Schizotypal personality disorder

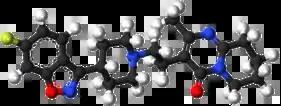
Ball-and-stick model of Risperidone, a drug used to treat StPD

StPD is rarely seen as the primary reason for treatment in a clinical setting, but it often occurs as a comorbid finding with other mental disorders. When patients with StPD have prescribed pharmaceuticals, they are usually prescribed antipsychotics. However, the use of neuroleptic drugs in the schizotypal population is in great doubt. The antipsychotics which show promise as treatments for StPD include olanzapine, risperidone, haloperidol, and thiothixene. The antidepressant fluoxetine may also be helpful. While people with schizotypal personality disorder and other attenuated psychotic-spectrum disorders may have a good outcome with neuroleptics in the short term, long-term follow-up suggests significant impairment in daily functioning compared to schizotypal and even schizophrenic people without antipsychotic drug exposure. Positive, negative, and depressive symptoms were shown to be improved by the use of olanzapine, an antipsychotic. Those with comorbid OCD and StPD were most positively affected by the use of olanzapine and showed worse outcomes with the use of clomipramine, an antidepressant. Antidepressants are also sometimes prescribed, whether for StPD proper or for comorbid anxiety and depression. However, there is some ambiguity in the efficacy of antidepressants, as many studies have only tested people with StPD and comorbid obsessive-compulsive disorder or borderline personality disorder. They have shown little efficacy for treating dysthymia and anhedonia related to StPD. Both of these medications are the most frequently prescribed medication for StPD, though the use and efficacy of them should be evaluated differently for every case. The use of stimulants has also shown some efficacy, especially for those with worsened cognitive and attentional issues. Patients who have concurrent psychosis should be monitored more closely if stimulants are used as part of their treatment. Other drugs which may be effective include pergolide, guanfacine, and dihydrexidine.